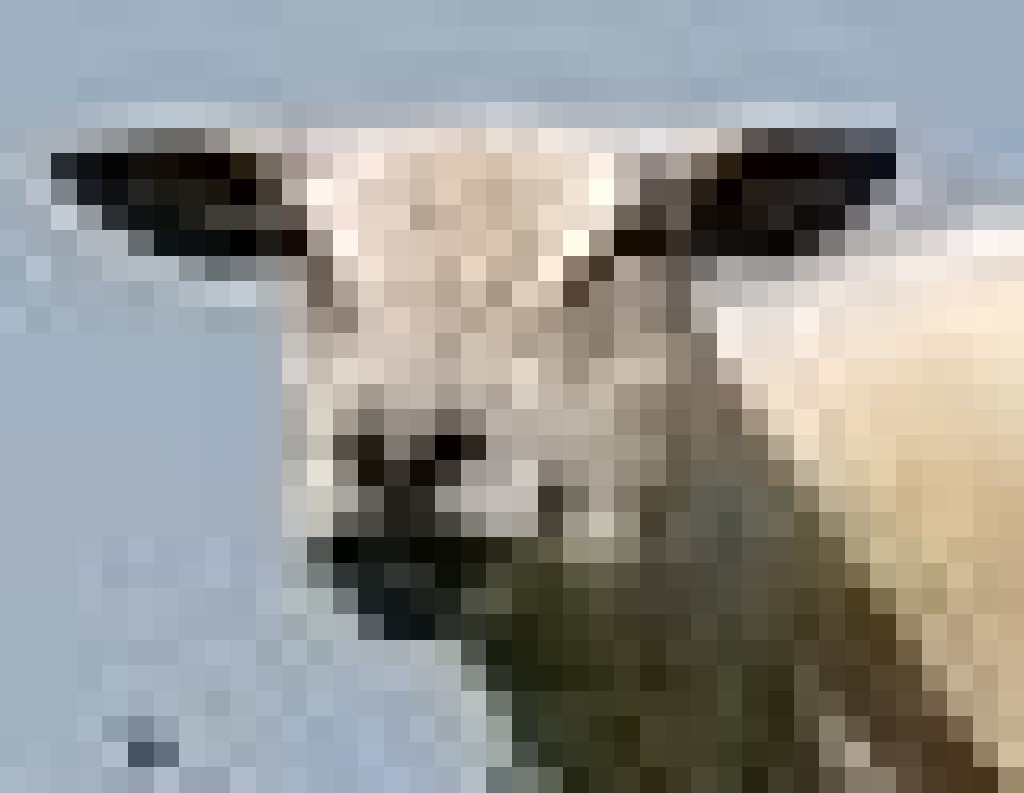
Label: no pain